Matheronodon

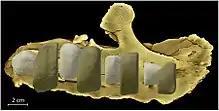
Reconstruction of the teeth in the maxilla

Like "Rhabdodon", "Zalmoxes", and "Mochlodon", the maxillary tooth crowns of "Matheronodon" are shaped like cleavers. They are unusually large, being up to long. More than these other rhabdodontids, there are at least 25 ridges on the inner surface of each tooth. The ridges are all roughly the same size, and there is no "primary" ridge, identifying "Matheronodon" as a rhabdodontid. A single wear facet is oriented 60° below the horizontal, like "Zalmoxes" and "Mochlodon". Enamel covers all sides of the teeth, unlike hadrosaurids, being thicker on the inner surface (particularly on the ridges, compared to "Edmontosaurus"). Also unlike hadrosaurids, the tubular structure of the dentine below the enamel does not appear to vary in orientation. The scratches on the dentine's surface are vertical like "Zalmoxes" and "Mochlodon".